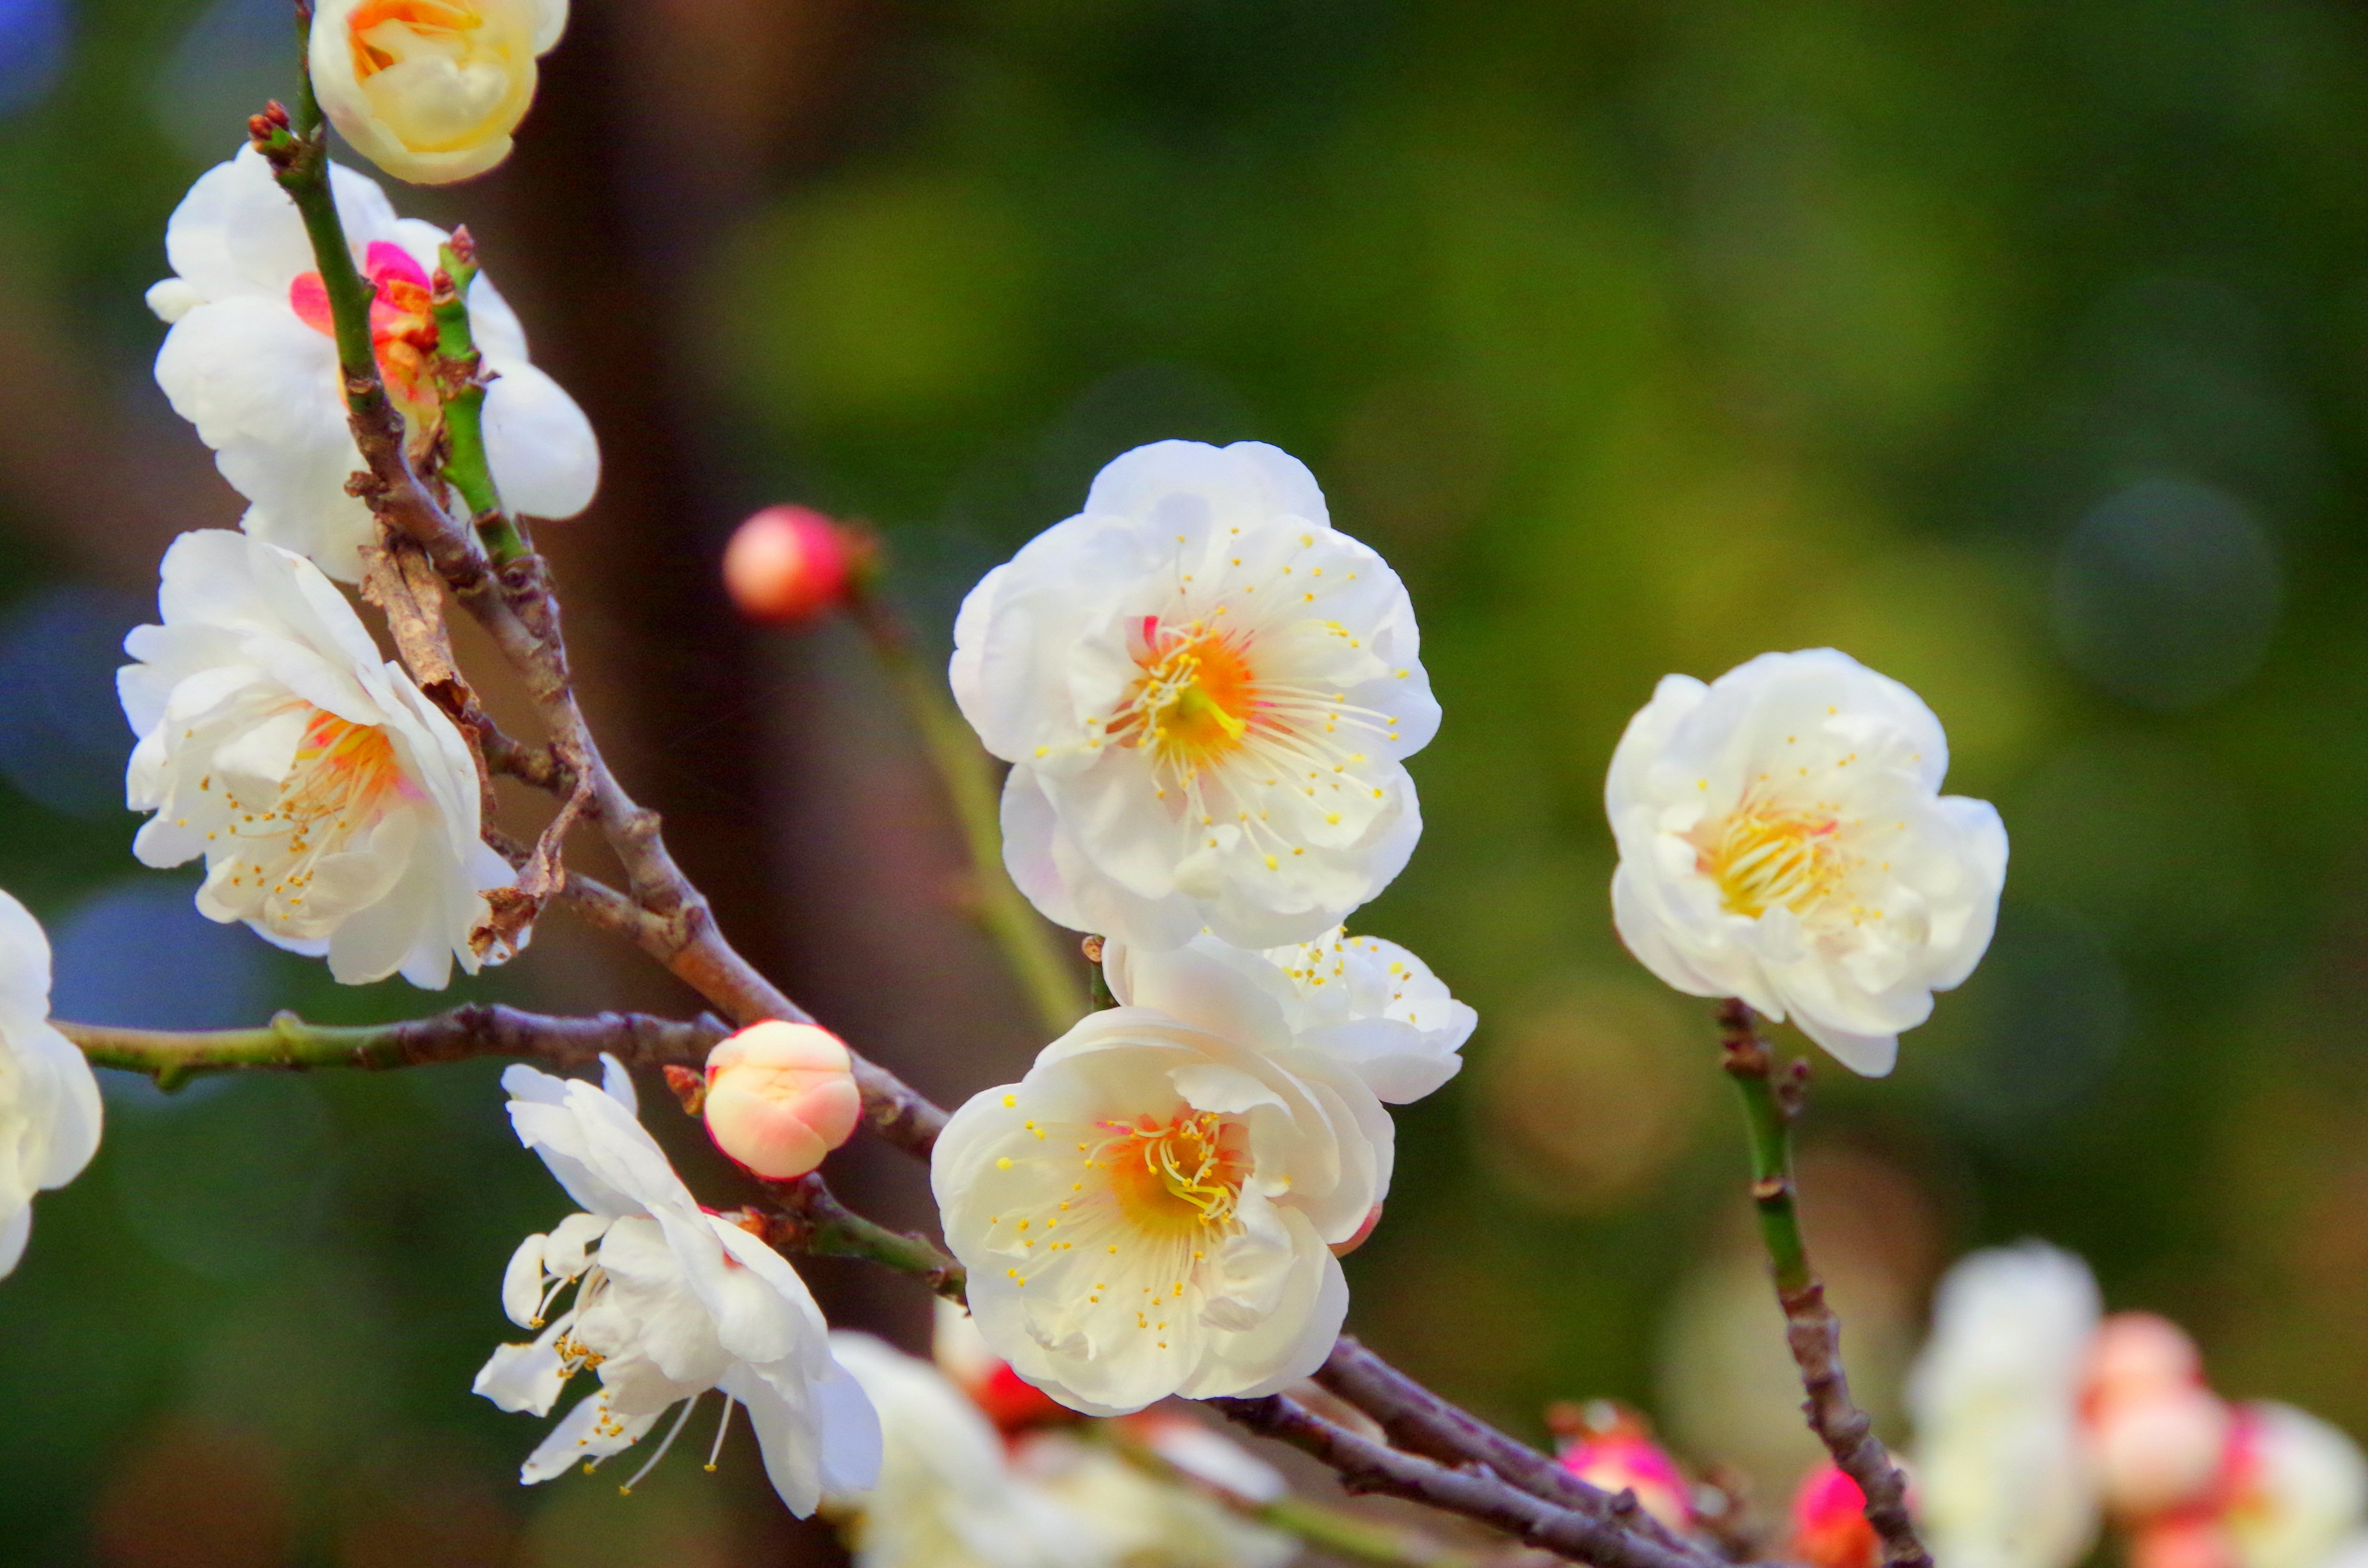
nature, branch, blossom, plant, white, fruit, flower, petal, food, spring, produce, natural, botany, japan, flora, wildflower, flowers, close up, plum, shrub, macro photography, white flowers, flowering plant, rose family, plum blossoms, in full bloom, white plum blossoms, white plum, land plant